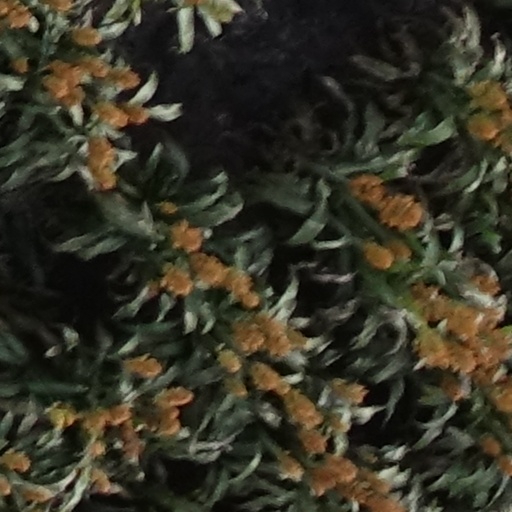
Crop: sorghum